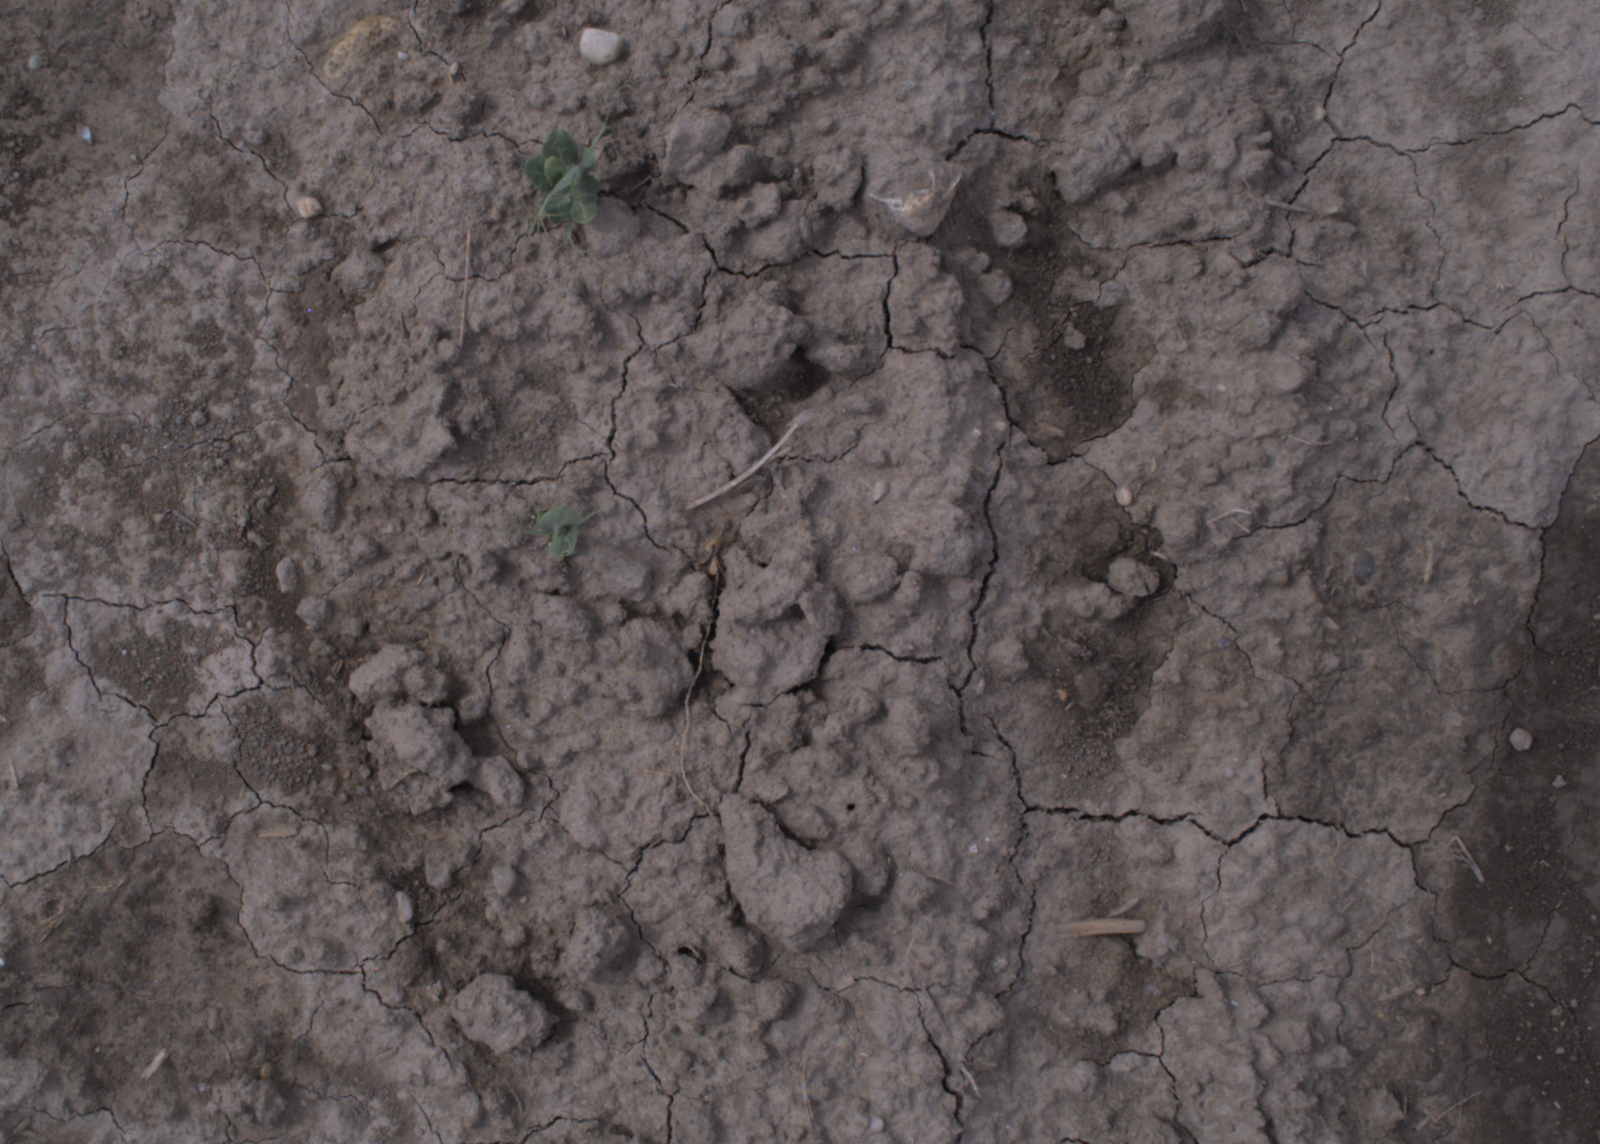
Capture date: 24.08.2020 10:55:22
Weather: mixed
Wind: medium
Seeding date: 21.07.2020
Plant canopy height (mm): 910